Mary McLeod Bethune

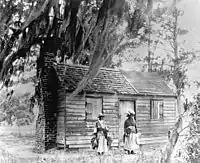
The cabin in Mayesville, South Carolina, where Mary Jane McLeod was born

Mary Jane McLeod was born on July 10, 1875 in a small log cabin near Mayesville, South Carolina, on a rice and cotton farm in Sumter County. She was the fifteenth of seventeen children born to Sam and Patsy ( McIntosh) McLeod, both former slaves. Patsy McLeod worked after emancipation for her former owner, earning enough to buy five acres from him. There, Sam and their sons built the log cabin in which McLeod was born. McLeod grew up hearing stories from her maternal grandmother, Sophie, about resistance to slavery, and both Sophie and Patsy told McLeod that she was special. McLeod credited them both with inspiring her work toward equality.